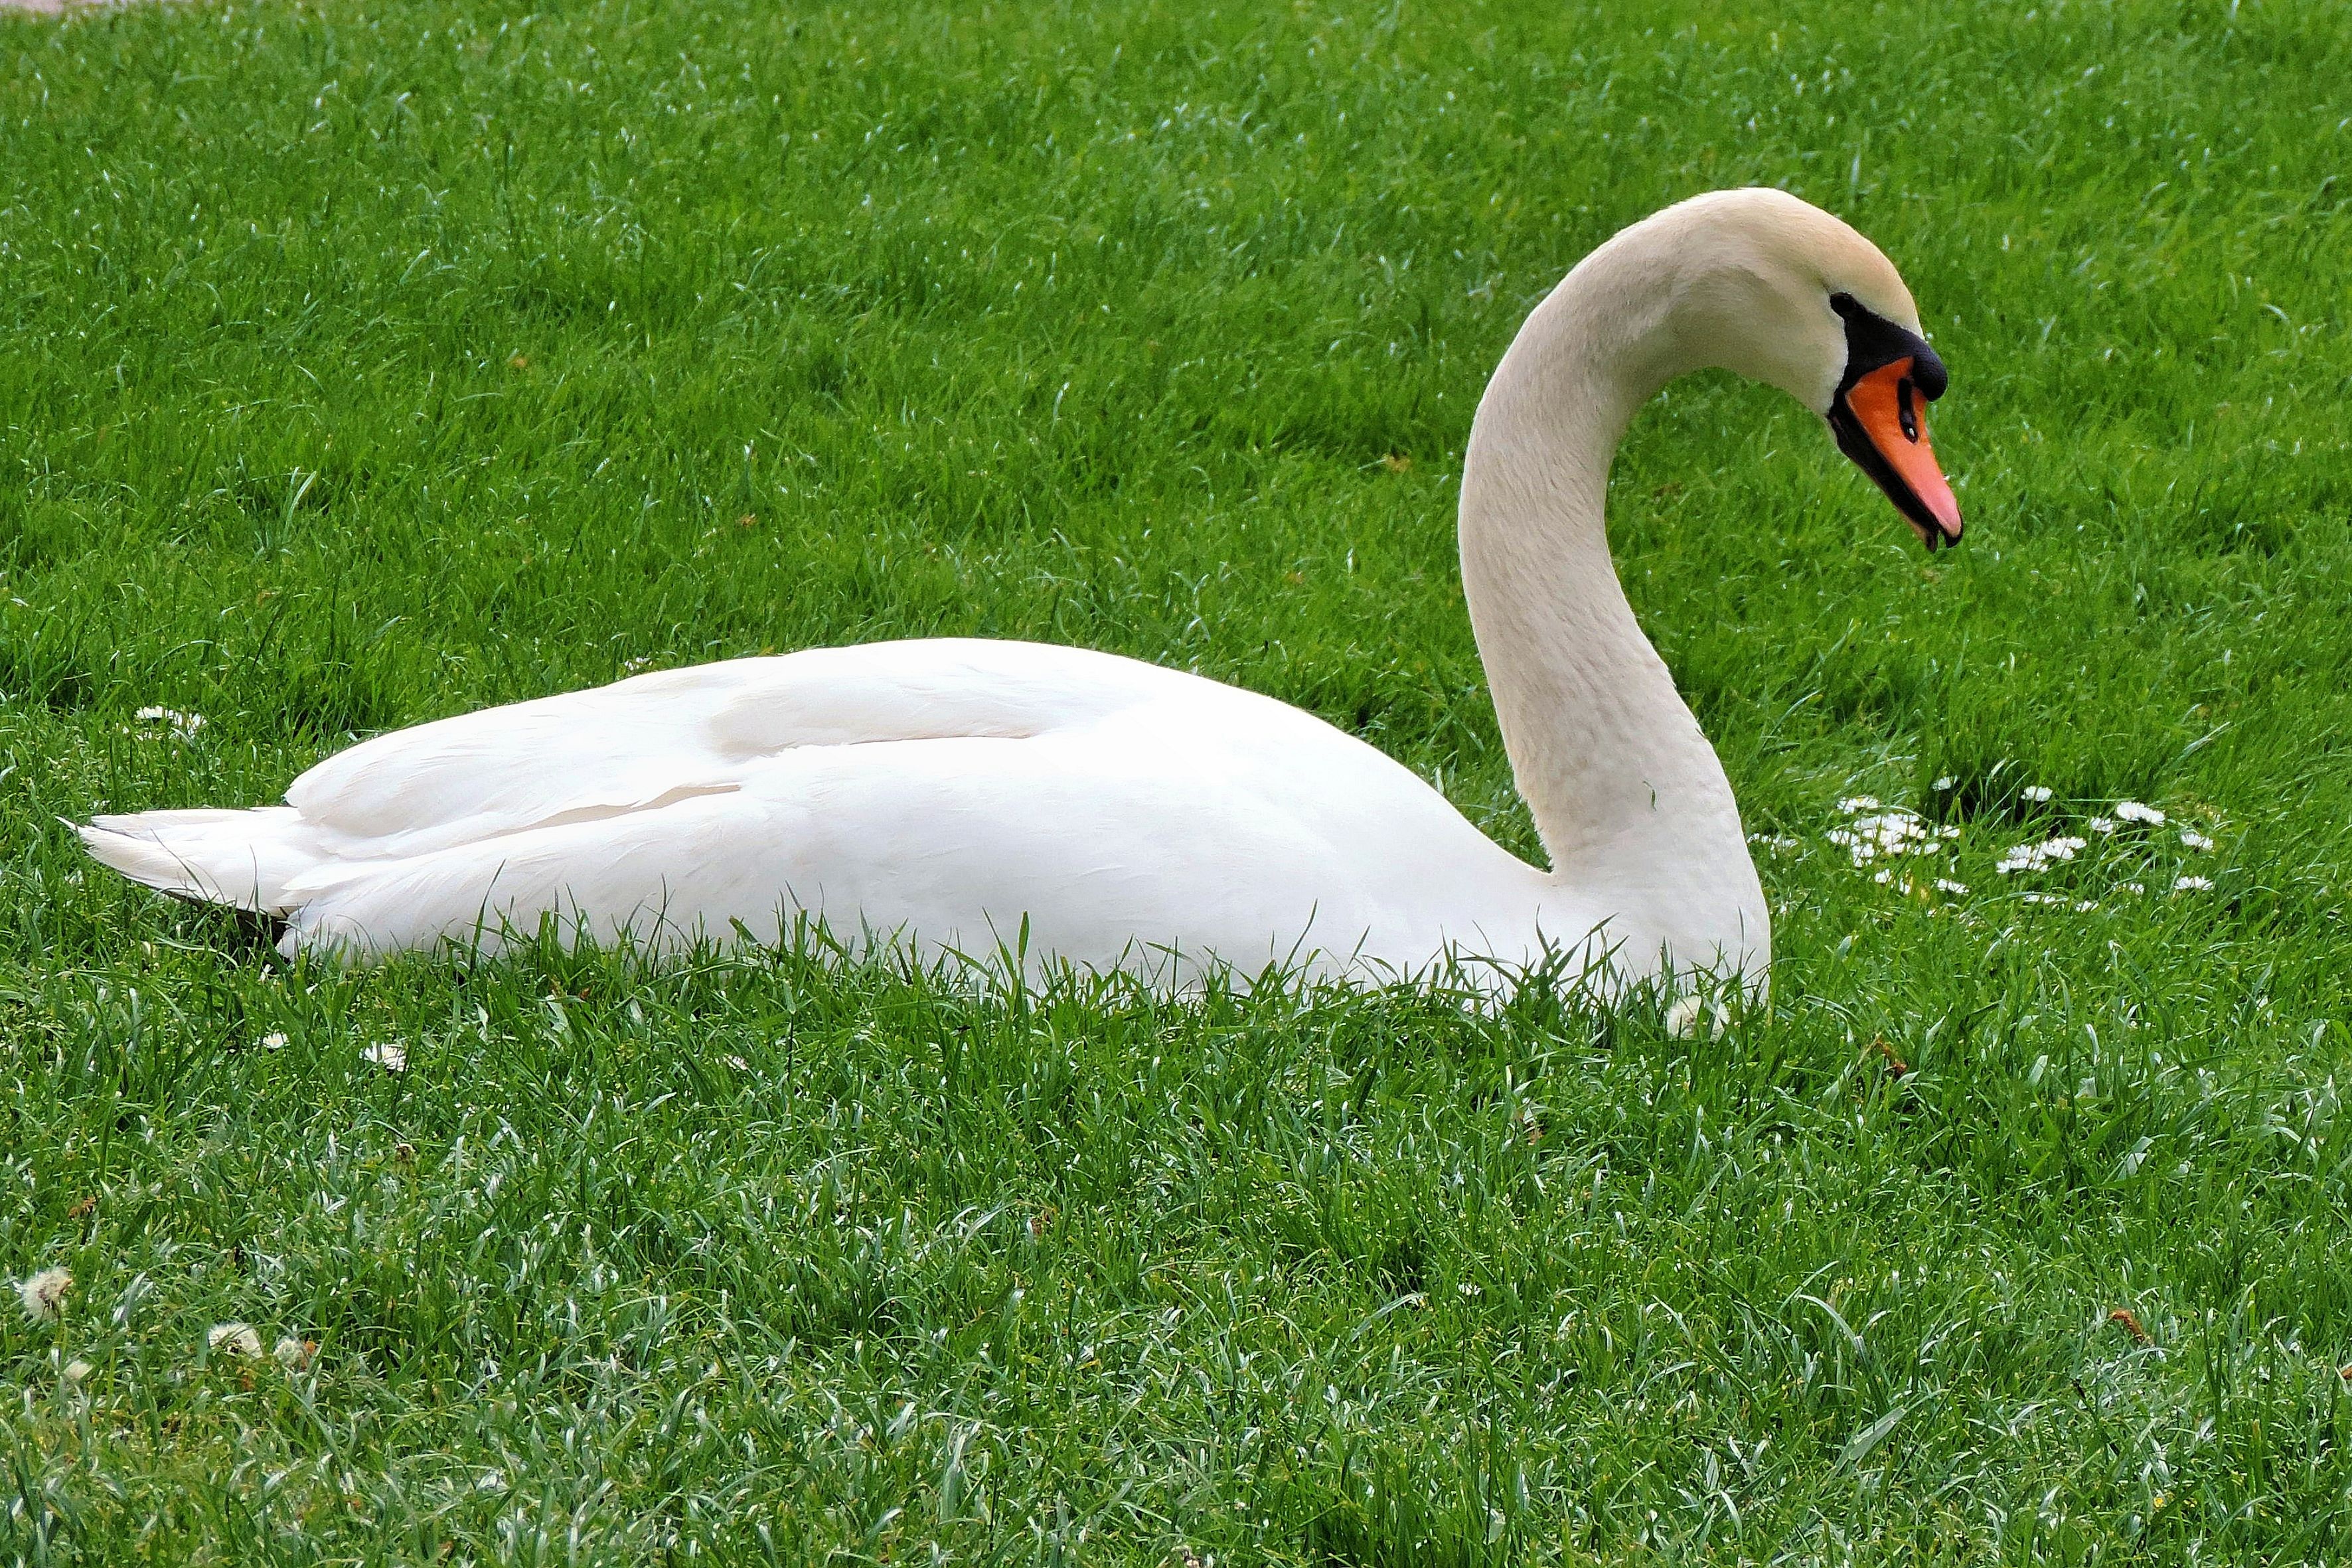
grass, bird, wing, white, meadow, wildlife, beak, fauna, swan, goose, vertebrate, waterfowl, water bird, mute swan, ducks geese and swans